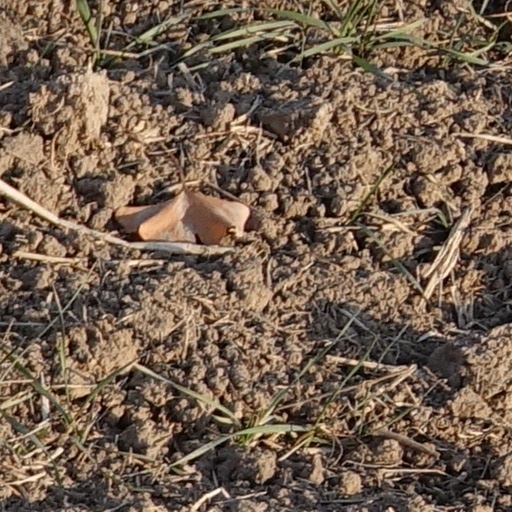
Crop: wheat